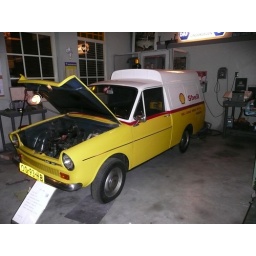
Het DAF Museum is gevestigd in een industrieel monument in Eindhoven. In het DAF Museum zie je de hele geschiedenis van de DAF voertuigen.